List of sieges of Kabul

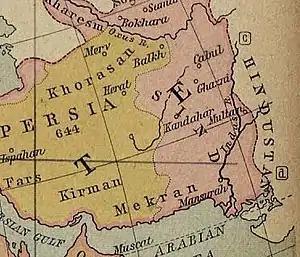
Kabul in Khorasan, map of the caliphates

In November 2001, Northern Alliance allianced with the United States forces. Initially the alliance held back from the city, with security guards being seen holding back armour and truckloads of infantry, but this pause was short-lived, and the alliance proved unable or unwilling to prevent their forces from entering the city. With the fall of the city, there were some incidents of vengeance against the Taliban; the BBC's John Simpson reported hearing chants of "kill the Taliban" from the inhabitants of Kabul as he entered the city, with many Taliban fighters, particularly foreign fighters from the Arab Peninsula and Pakistan being lynched and left in ditches, while others were beaten after their capture. The liberation from the Taliban also resulted in the practice of behaviours formerly prohibited; the "great Afghan passion" of kite flying, which the Taliban had tried to stamp out, was taken up again, music was played, and young men lined up at street barbers to cut off the beard the Taliban had forced them to wear – though most would choose to keep it.